The Autobiography of Charles Darwin

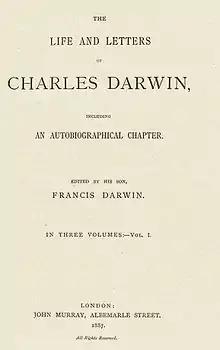
Cover of the original edition of 1887.

The Autobiography of Charles Darwin is an autobiography by the English naturalist Charles Darwin.